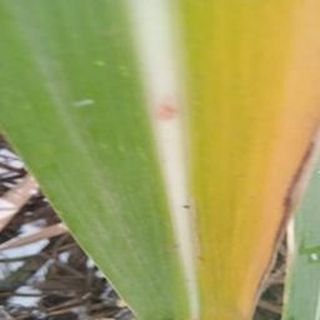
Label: sugarcane_yellow_leaf_disease